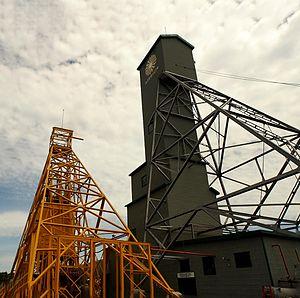
Les chevalements numéros 6 et 7 de la mine Lamaque.
La Cité de l'Or est un site touristique situé à l'entrée st de la ville de Val-d'Or, en Abitibi-Témiscamingue.